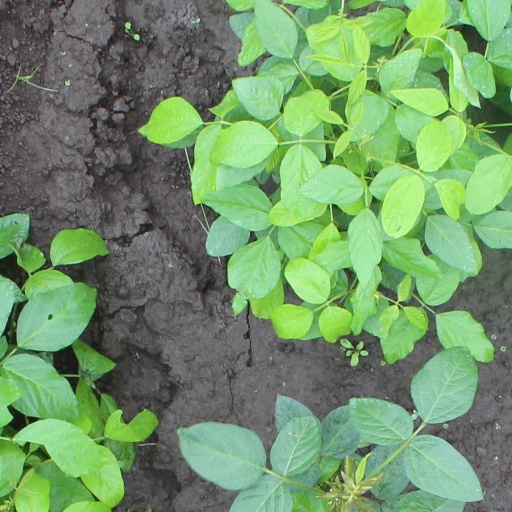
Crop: soybean